Fatima Jinnah

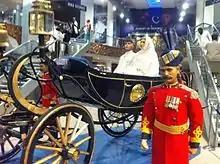
Statues of Fatima and Muhammad Ali Jinnah at the Pakistan Monument in Islamabad

In 1949, during a visit to the North-West Frontier Province, where provincialism and separatist sentiments had long been a concern, Fatima addressed a public gathering in Peshawar. She urged them to "[e]schew all personal and factionalism recriminations . . . [to] strengthen the hands of the popular government in all their nation-building programs." Similarly, in the polarizing Punjab elections of 1951, her message to the public was to "vote fearlessly for the right person; do not be cowed down by threats or lured by promises. The vote is a sacred trust and not to be bought or sold." While she refrained from endorsing any specific side, her concerns grew later that year as defections from the Muslim League became increasingly visible. Speaking at a women's gathering in Multan in December 1951, she cautioned against provincialism, describing it as "the greatest danger to the stability of the state," and urged vigilance to prevent its spread.